Hispaniola

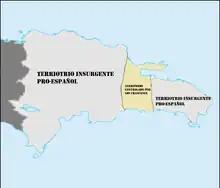
The Spanish reconquest of Santo Domingo (1808–1809) led to the end of French colonialism in Santo Domingo, and subsequently, marked the end of French presence in Hispaniola.

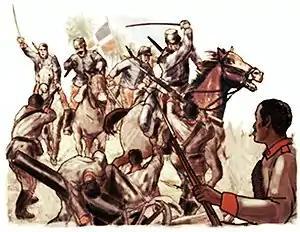
The Dominican War of Independence (1844–1856) was the first war of liberation of the Dominican Republic. This war consolidated the Dominican national identity, which was forged through its independence proclamations of 1821 and 1844.

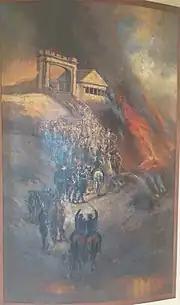
The Dominican Restoration War (1863–1865) is remembered as the Dominican Republic's second struggle for independence from Spain, as well as the closure of the fight against European imperialism on the island.

In 1808, a second revolution against France broke out on the island. Following Napoleon's invasion of Spain, the criollos of Santo Domingo revolted against the French regime. With the aid of Great Britain, the French was defeated, and Santo Domingo was returned to Spanish control. France would never regain control of the island, and after some 12 years of Spanish dominion, the leaders in Santo Domingo revolted again, and eastern Hispaniola was declared independent as the Republic of Spanish Haiti in 1821. Fearing the influence of a society of slaves that had successfully revolted against their owners, the United States and European powers refused to recognize Haiti, the second republic in the Western Hemisphere. France demanded a high payment for compensation to slaveholders who lost their property, and Haiti was saddled with unmanageable debt for decades. By this point, the entire island was united under Haitian control. However, suppression of the Dominican culture and the imposition of heavy taxation would lead to the Dominican War of Independence and the establishment of the Dominican Republic in 1844. (This is one of the reasons for the tensions between the two countries today). Years of war, political chaos and economic crisis came to an end with a reintegration of the Dominican Republic to Spanish rule in 1861, at the request of discouraged Dominican political leaders who had hoped that the Spanish would restore order to the country. However, just as in the España Boba period, taxations, corruption, and second class treatment of the Dominicans caused support for the regime to wane, and new independence movements had sparked throughout the country. In August 1863, the Dominican Restoration War erupted on the island, and after suffering heavy defeats, the Spanish Crown capitulated. A royal decree, The Treaty of El Carmelo, recognized the independence of the Dominican Republic, and the Spanish were expelled for good in 1865. Renewed annexation projects, this time to the United States, was defeated in Congress, and the masterminds were ousted in an uprising in 1874. Both states have remained independent states since then.